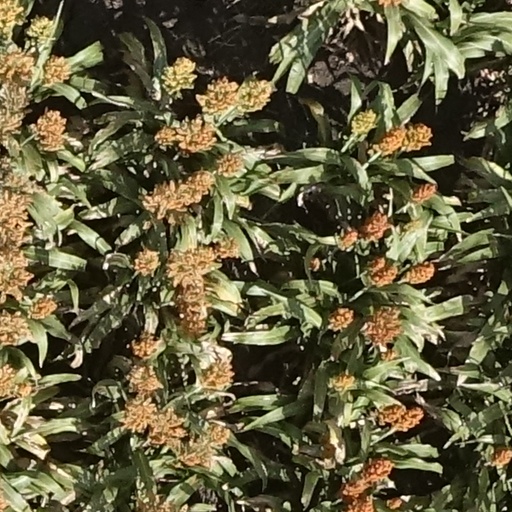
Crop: sorghum